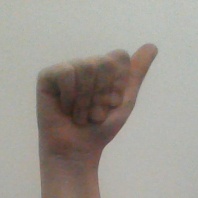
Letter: dhad